Documentation science

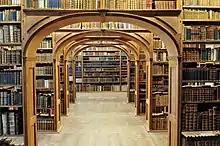
Science library of Upper Lusatia in Görlitz, Germany. Photo by: Ralf Roletschek, License: CC BY 3.0

Documentation science has some deep theories that explain what a document is, how people use documents, and how they are organized. These concepts were introduced by scholars who have not only studied libraries, but also philosophy, language, and social sciences.